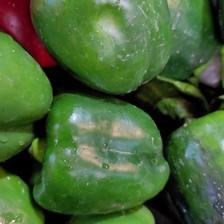
Label: capsicum